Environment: real
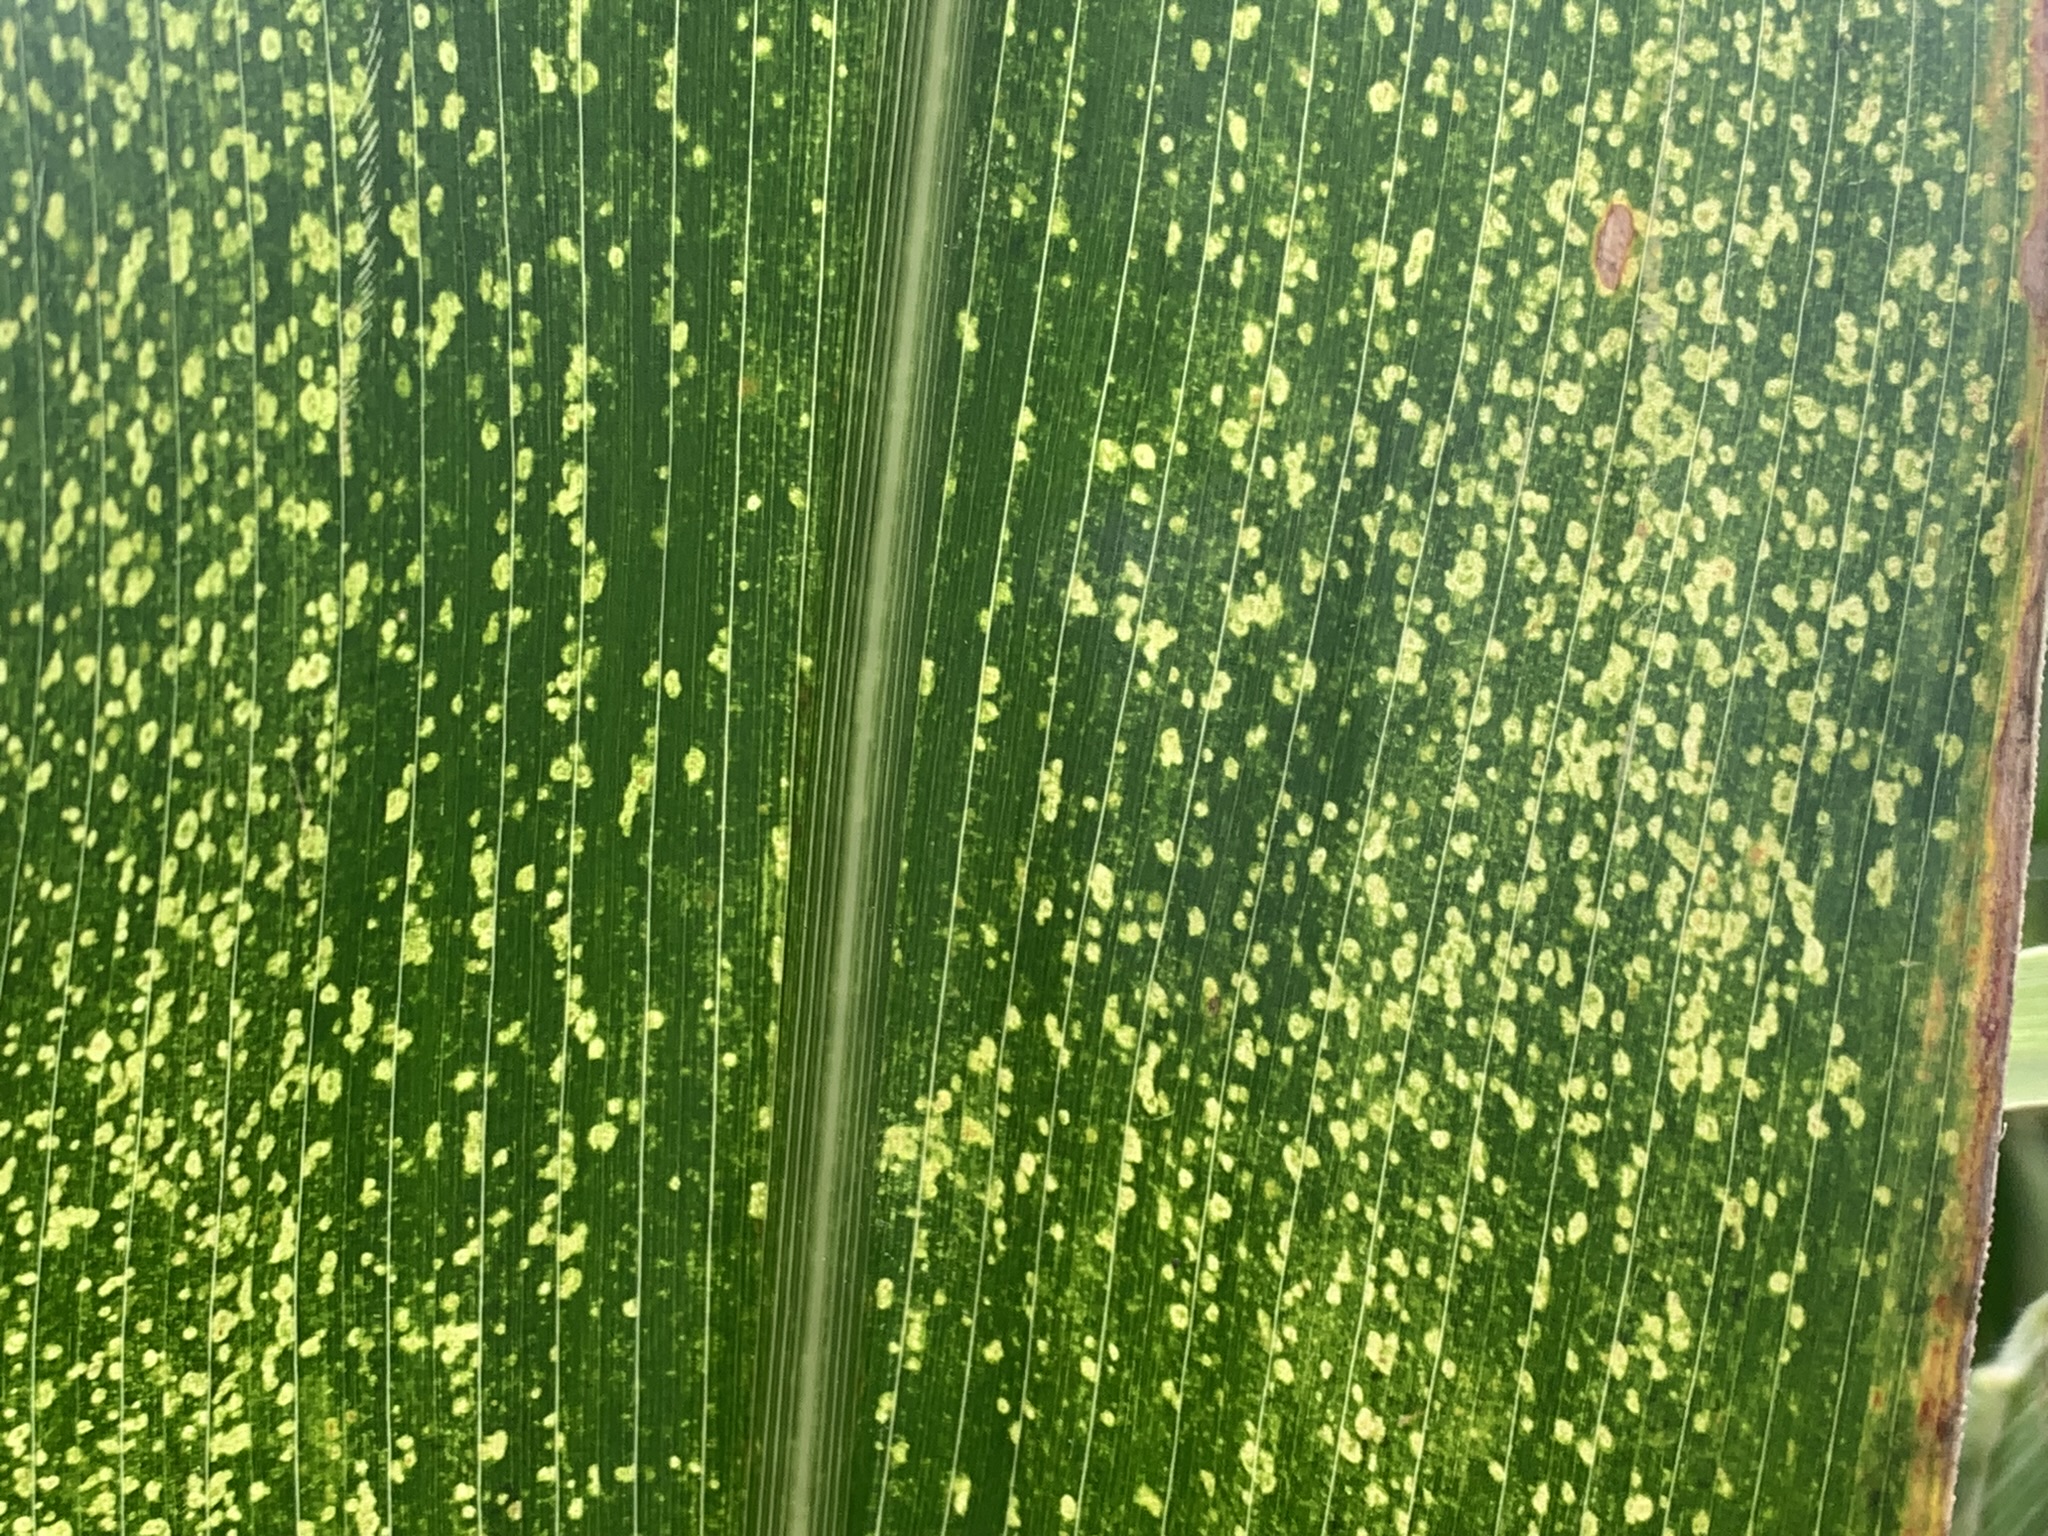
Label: lethal_necrosis